History of Bologna FC 1909

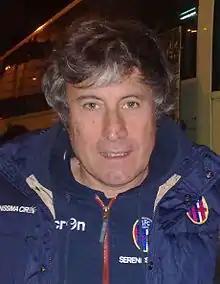
Former Bologna coach Alberto Malesani.

From 1934 to 1945, there was a clear red-and-blue dominance in Italy and Europe: in six years, from 1935 to 1941, the team won no less than four "Scudetti". The new coach, Hungarian Árpád Weisz, was the driving force behind this dominance. The first fruits of this were seen in 1936, when they won their third Scudetto. This was despite having a very small squad of just 14 players. The following year, with another "Scudetto" and victory in the prestigious Paris Exposition tournament, which brought together all the teams that had won their respective championships the previous season, the "Veltri" established themselves as one of the best teams on the continent. Despite finishing fifth in the following season, Bologna won another "Scudetto" in the 1938-1939 season. The winner was not Weisz, who had been forced to leave Italy following the enactment of racial laws, but Hermann Felsner, the "Felsinei"'s former coach in the early years of the club's existence. The following year, the Petronians and Ambrosiana, Giuseppe Meazza's team, competed for the "Scudetto"; after a hard-fought championship, the two teams met in the final match of the season, with both sides at the top of the table and the Milanese a point clear of Bologna. The match was won by Ambrosiana, who were crowned Italian champions.